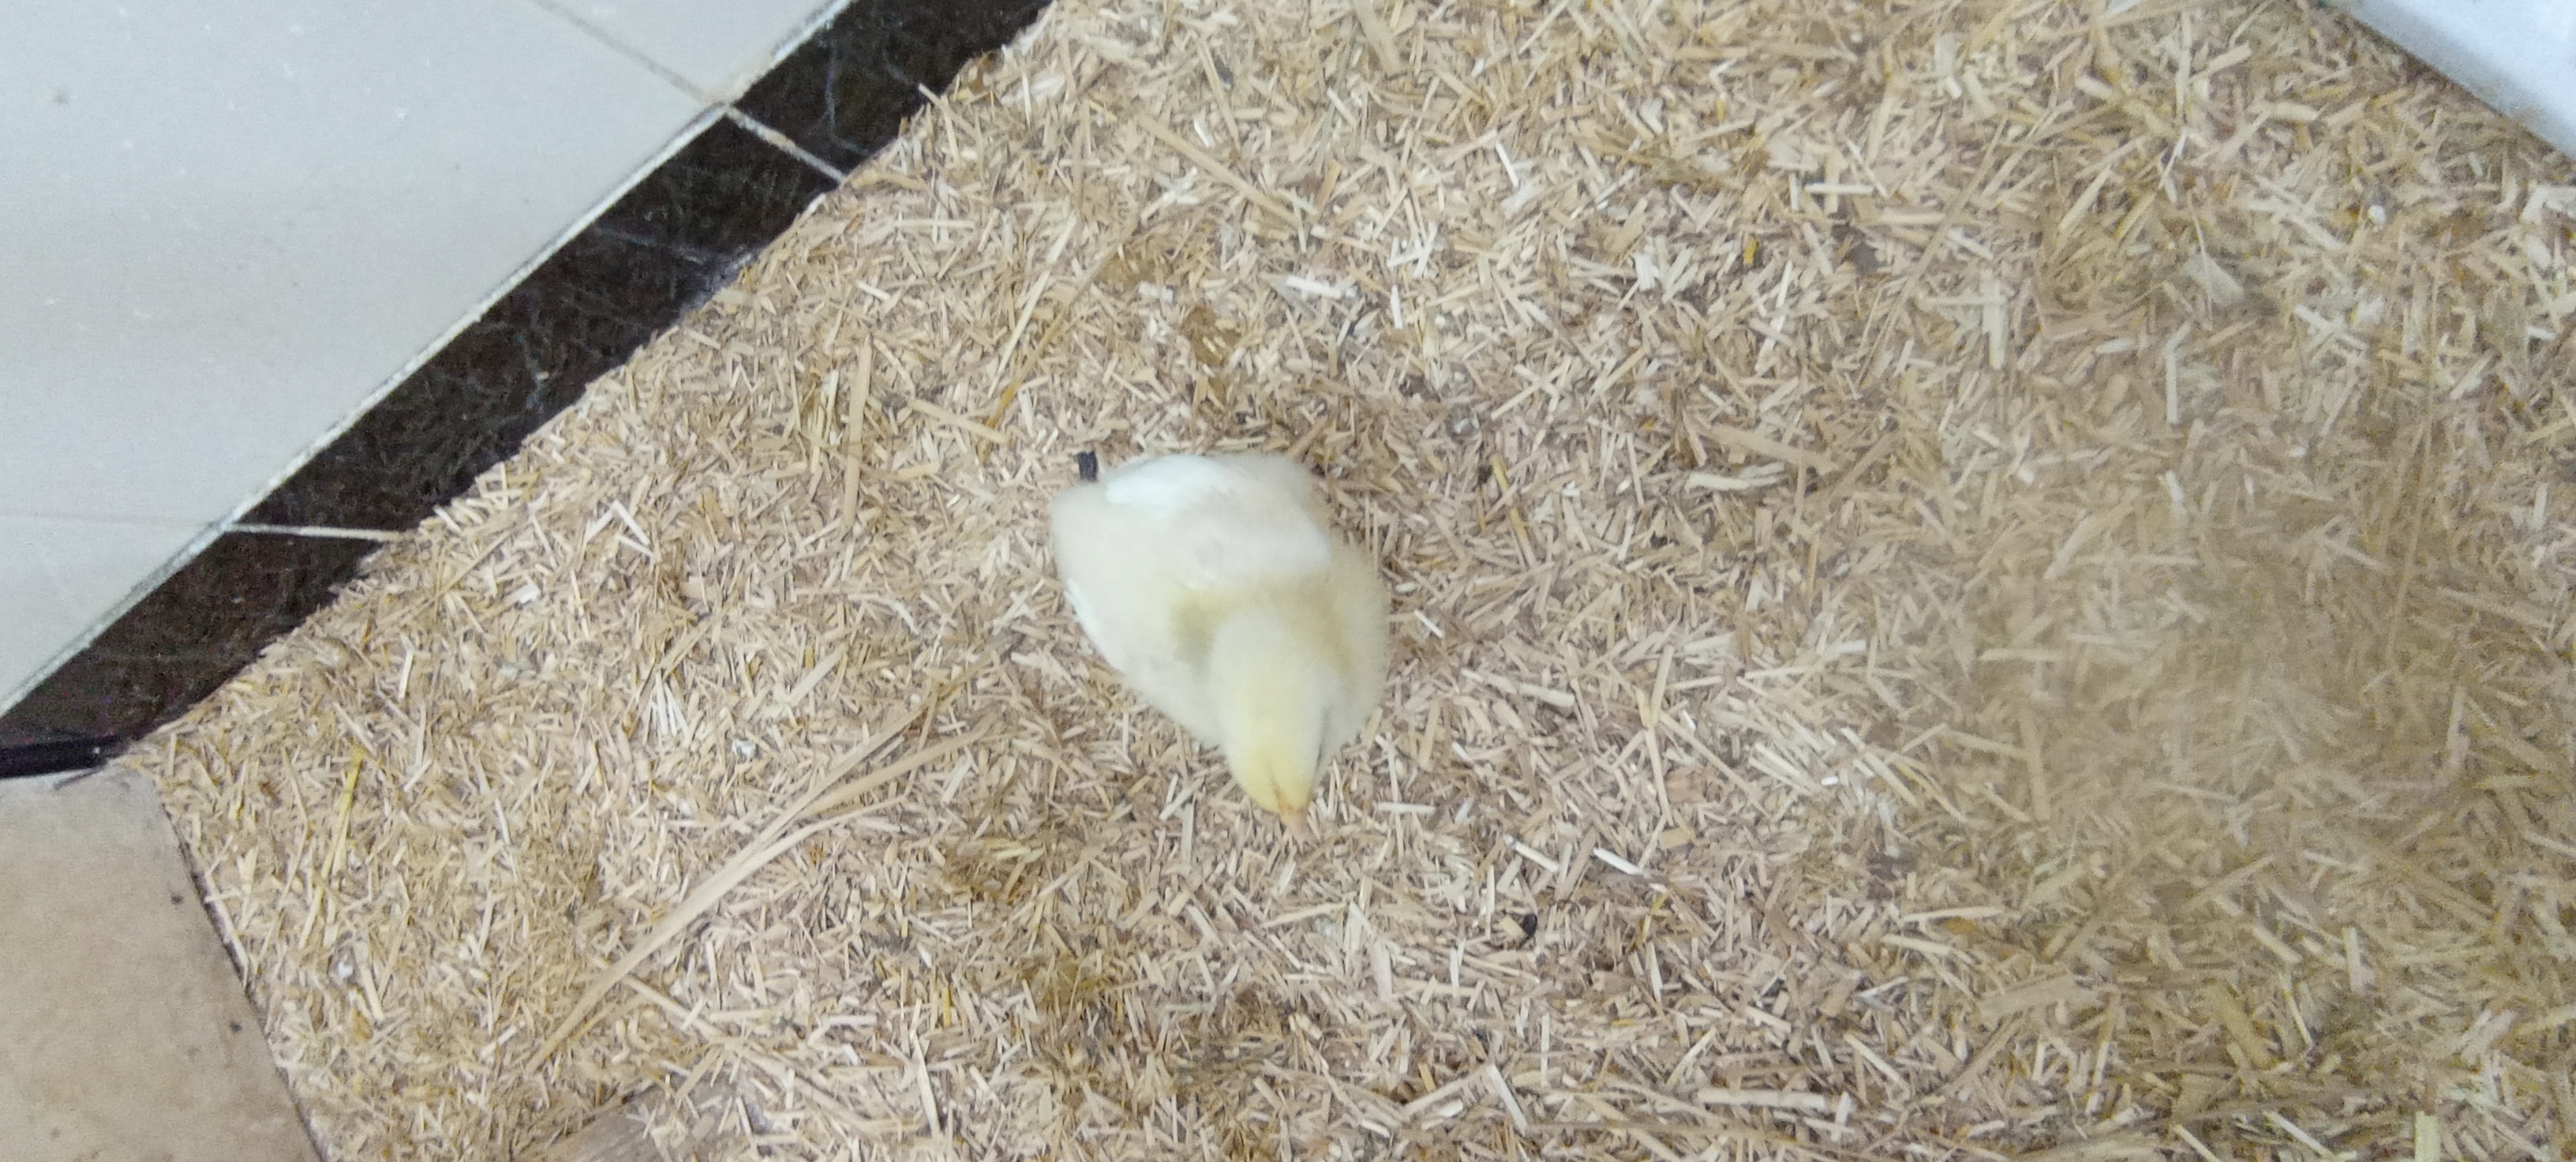
Weight: 180 g